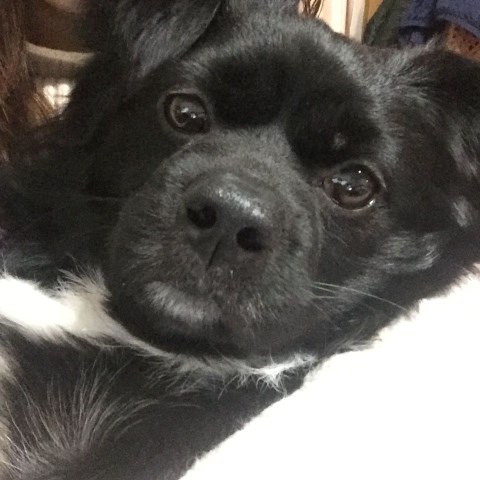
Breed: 3336-n000121-chinese_rural_dog